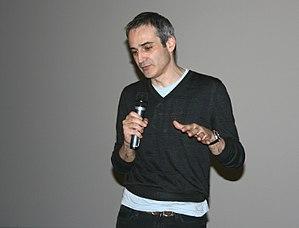
Olivier Assayas à l'avant-première de L'Heure d'été diffusée à l'UGC Ciné Cité Les Halles, à Paris.
Tous les garçons et les filles de leur âge est une collection de neuf téléfilms français sur le thème de l'adolescence, commandée par la chaîne Arte et diffusée durant le dernier trimestre 1994. Chaque épisode est réalisé par un cinéaste différent : André Téchiné, Chantal Akerman, Claire Denis, Olivier Assayas, Laurence Ferreira Barbosa, Patricia Mazuy, Émilie Deleuze, Cédric Kahn et Olivier Dahan. Cette série vient d'une idée de Chantal Poupaud qui l'a proposée au producteur Georges Benayoun ainsi qu'à Pierre Chevalier, qui dirige l'unité Fiction d'Arte. Les téléfilms sont créés avec un budget modeste et doivent répondre à une liste de contraintes précises, même si une grande liberté artistique est laissée aux réalisateurs. Ils se déroulent à des époques différentes, entre les années 1960 et les années 1990, époques dont ils doivent utiliser la musique rock.
La Femis ou la FEMIS, également appelée École nationale supérieure des métiers de l'image et du son dans sa forme longue, est un établissement public d'enseignement supérieur français, membre de l'université Paris sciences et lettres.
Olivier Assayas est un réalisateur et scénariste français, né le 25 janvier 1955 à Paris.